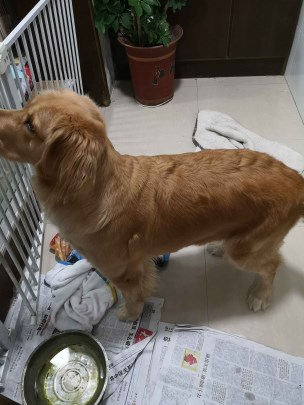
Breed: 5355-n000126-golden_retriever